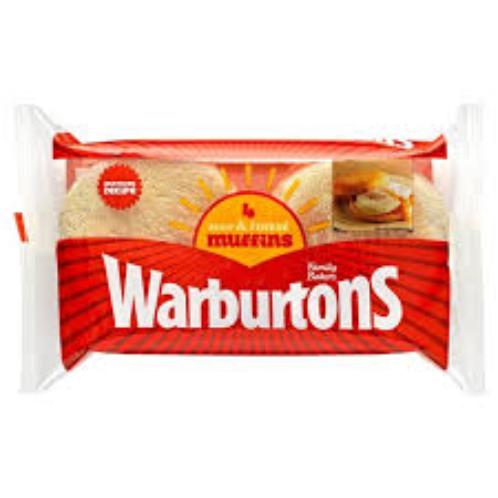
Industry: Food